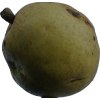
Label: pear